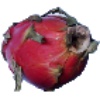
Label: Pitahaya Red 1